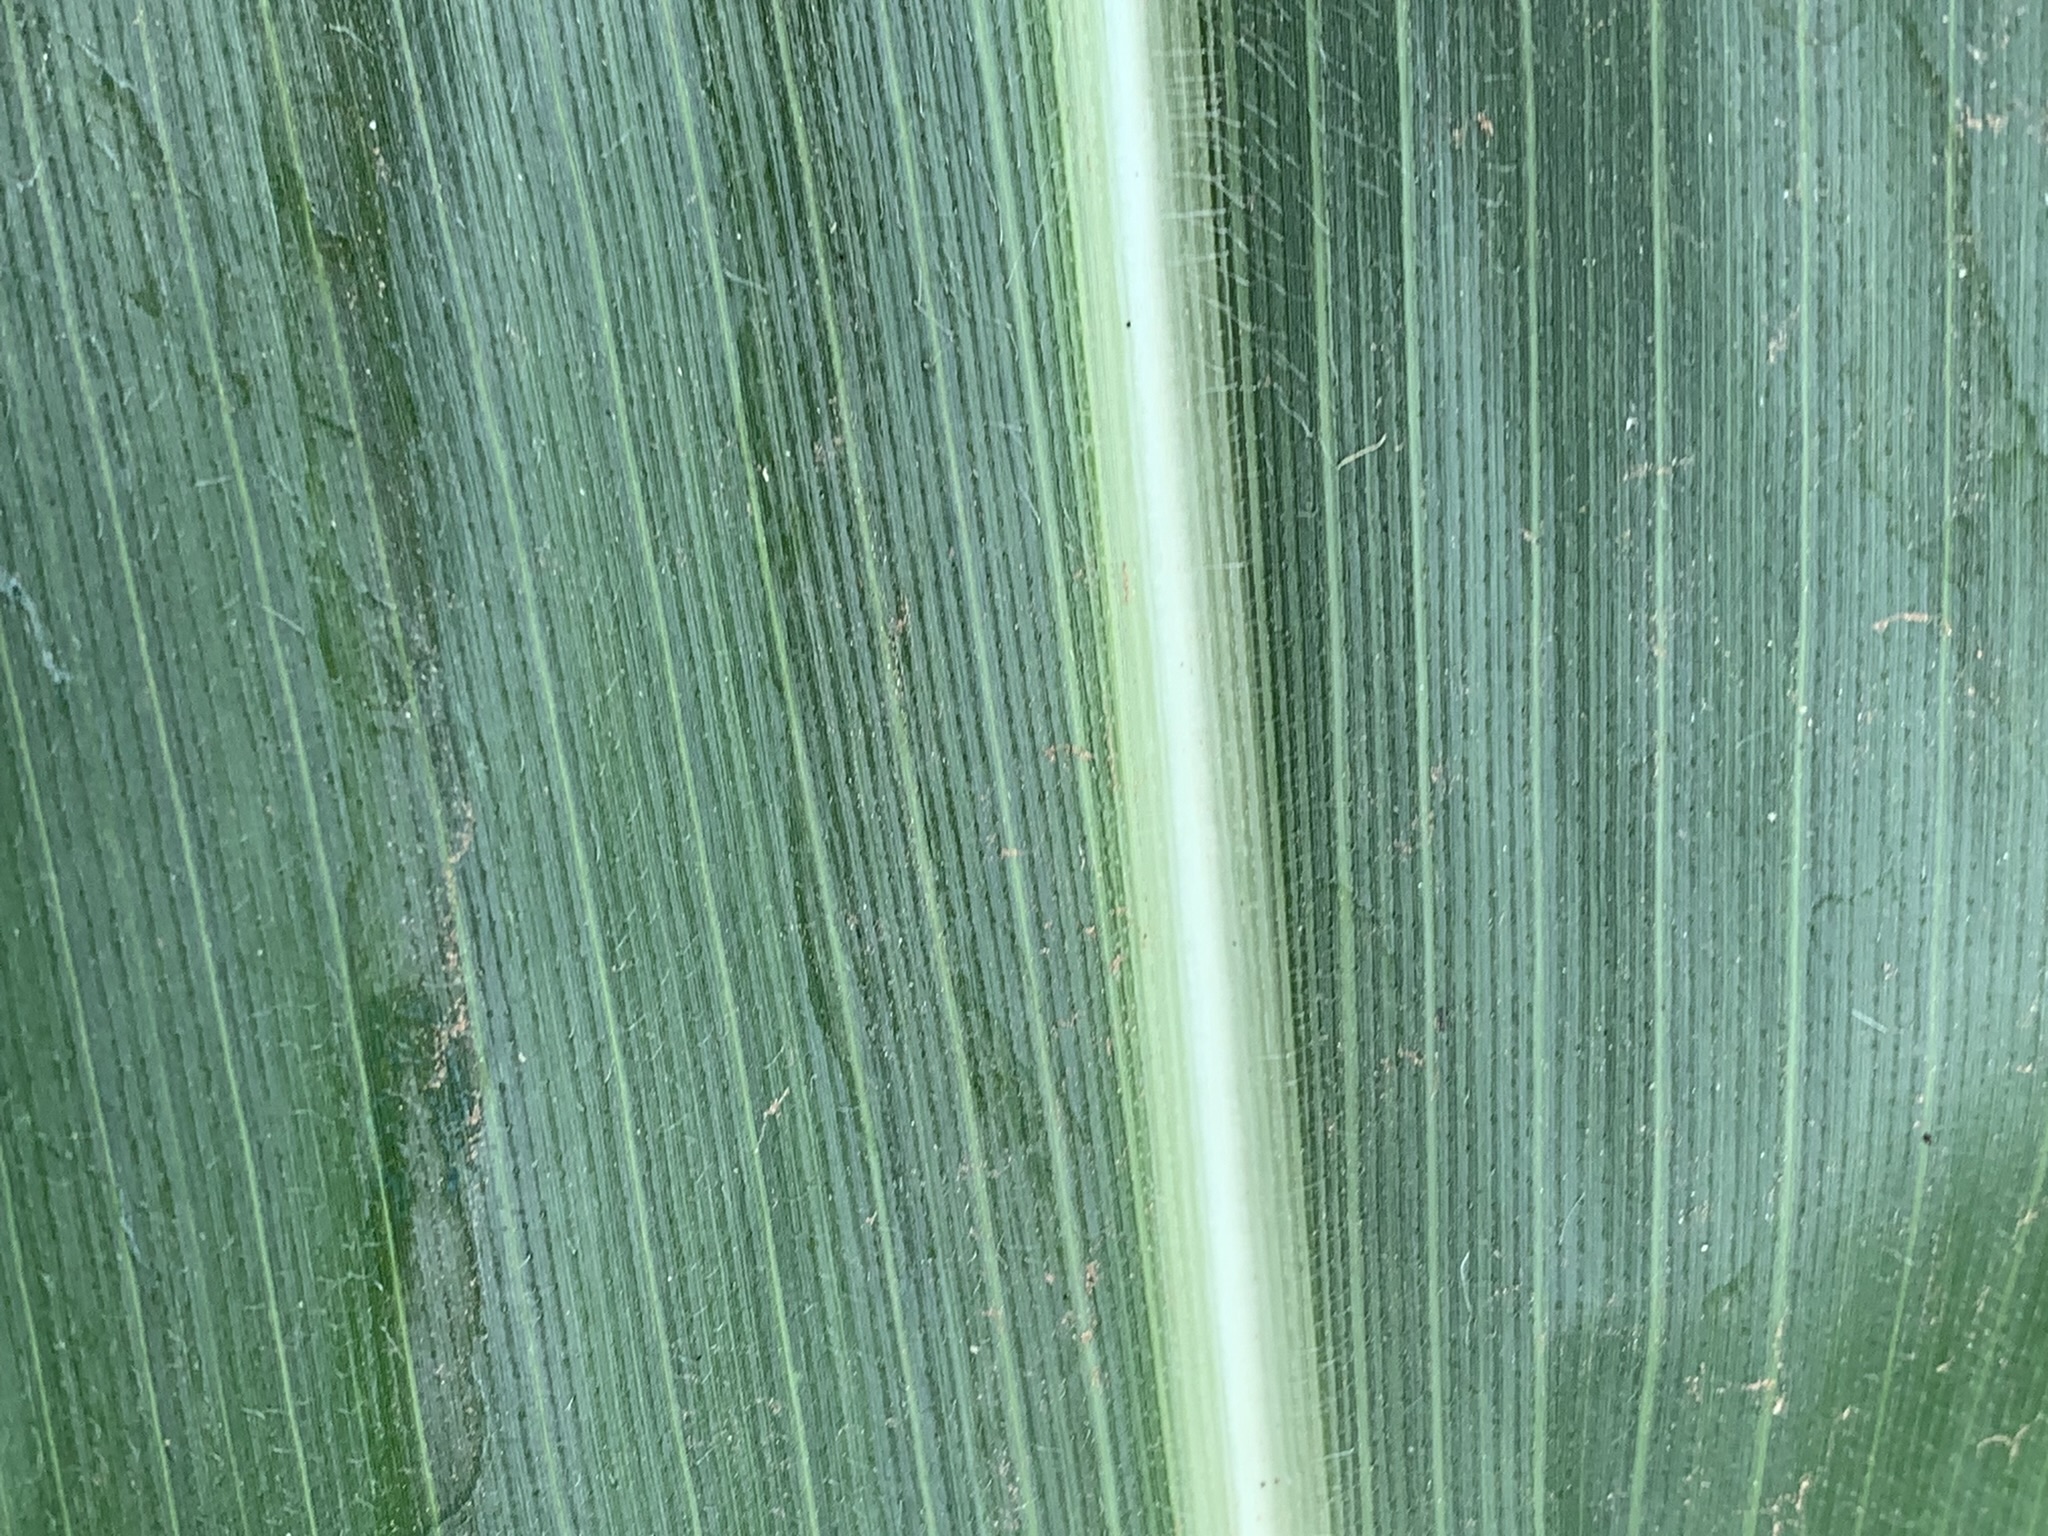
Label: Healthy